Sinki
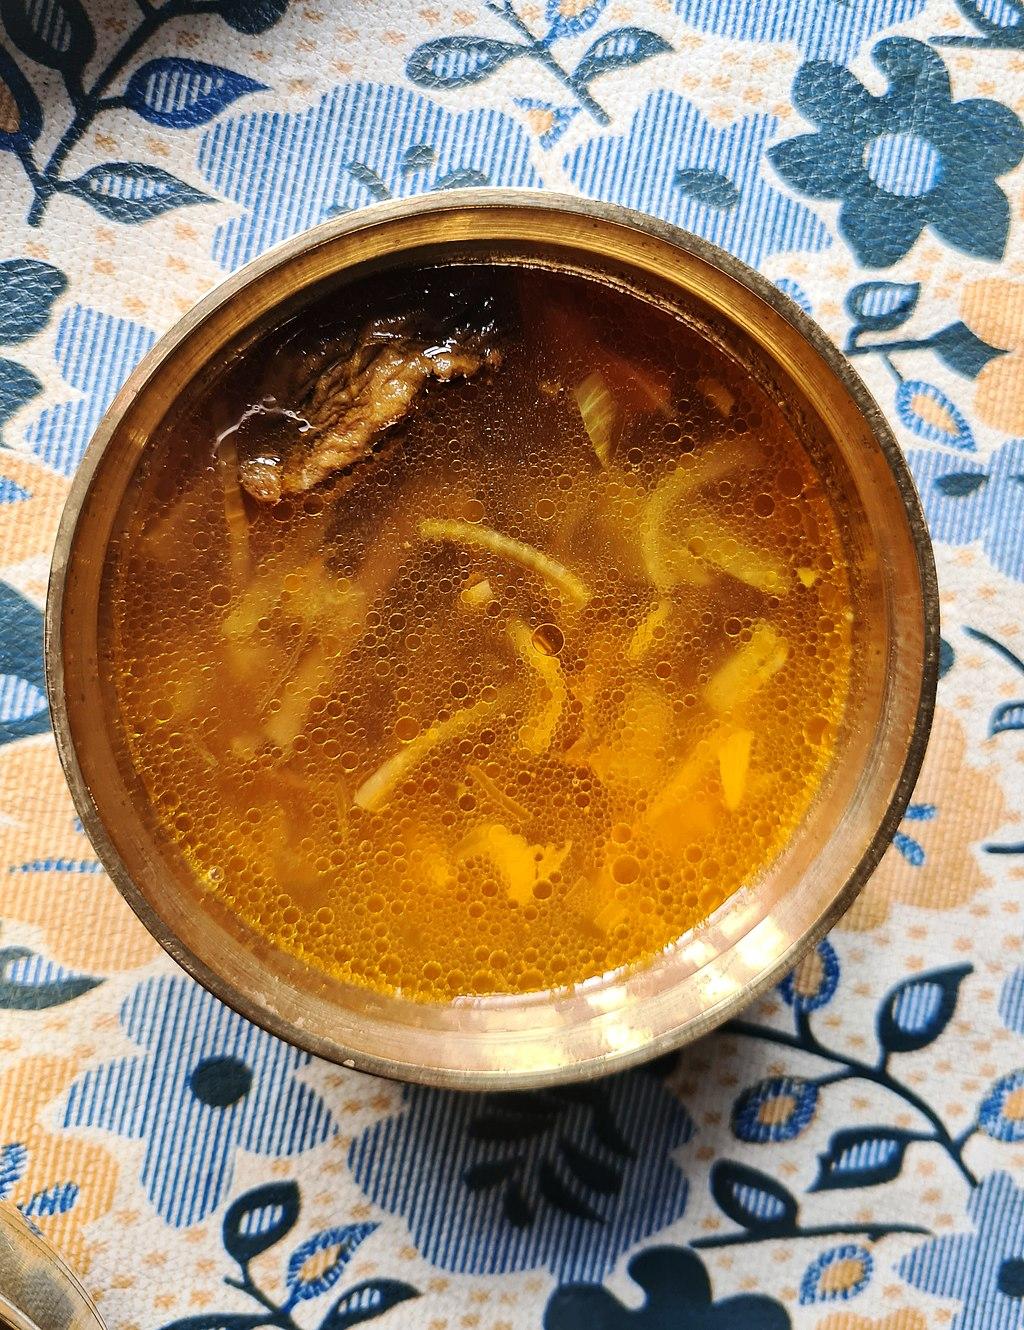
Also known as:
fr - French: Sinki
kn - Kannada: ಸಿಂಕಿ
ne - Nepali: सिन्की
Category: vegetable (fermented vegetable)
Cuisine: Nepalese, Bhutanese
Associated cuisines: Nepalese, Bhutanese
Area: Nepal, Bhutan
Countries: Nepal, Bhutan
Region: Southern Asia, , , ,
This dish is a preserved fermented vegetable made from radish tap roots. To prepare the dish, aged radish slivers are pressed into a hole lined with bamboo and straw, covered with vegetation, rocks, wood, and mud, and then allowed to cure for about a month. After curing, the preserved radish is sun-dried and can be stored for several years.